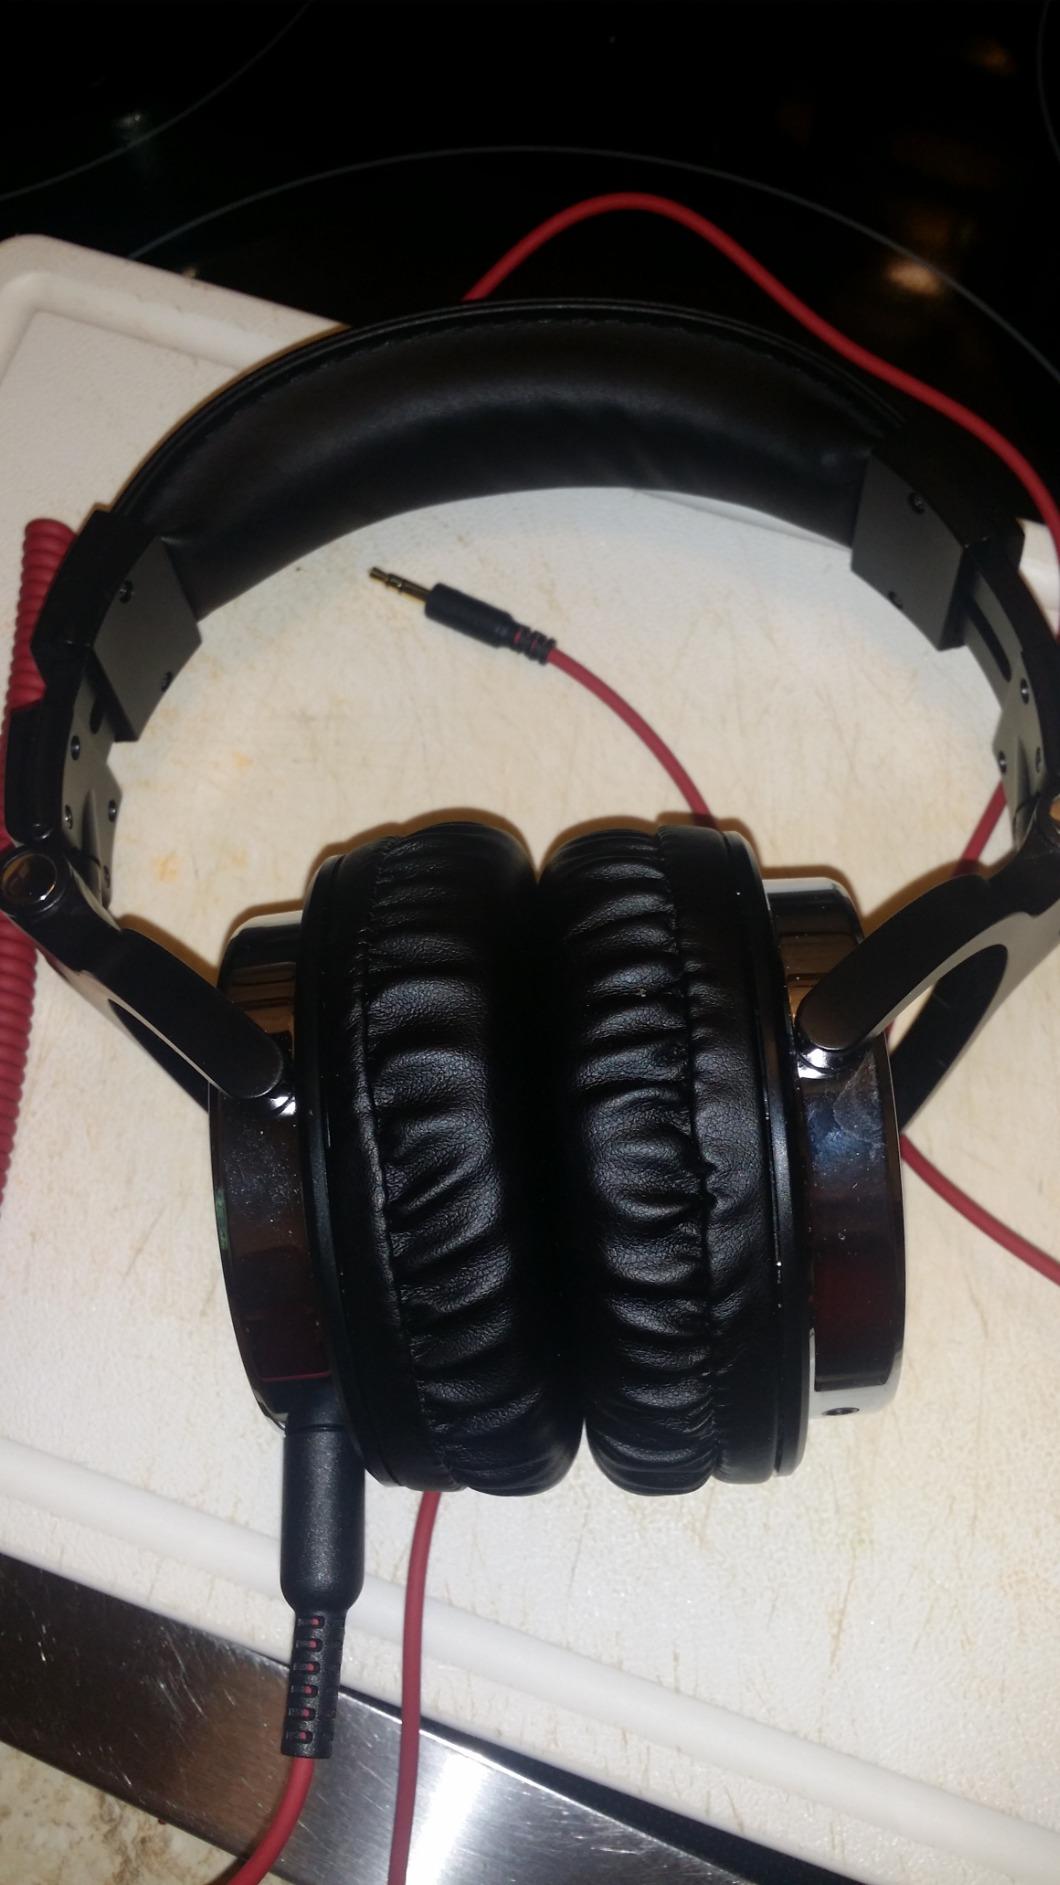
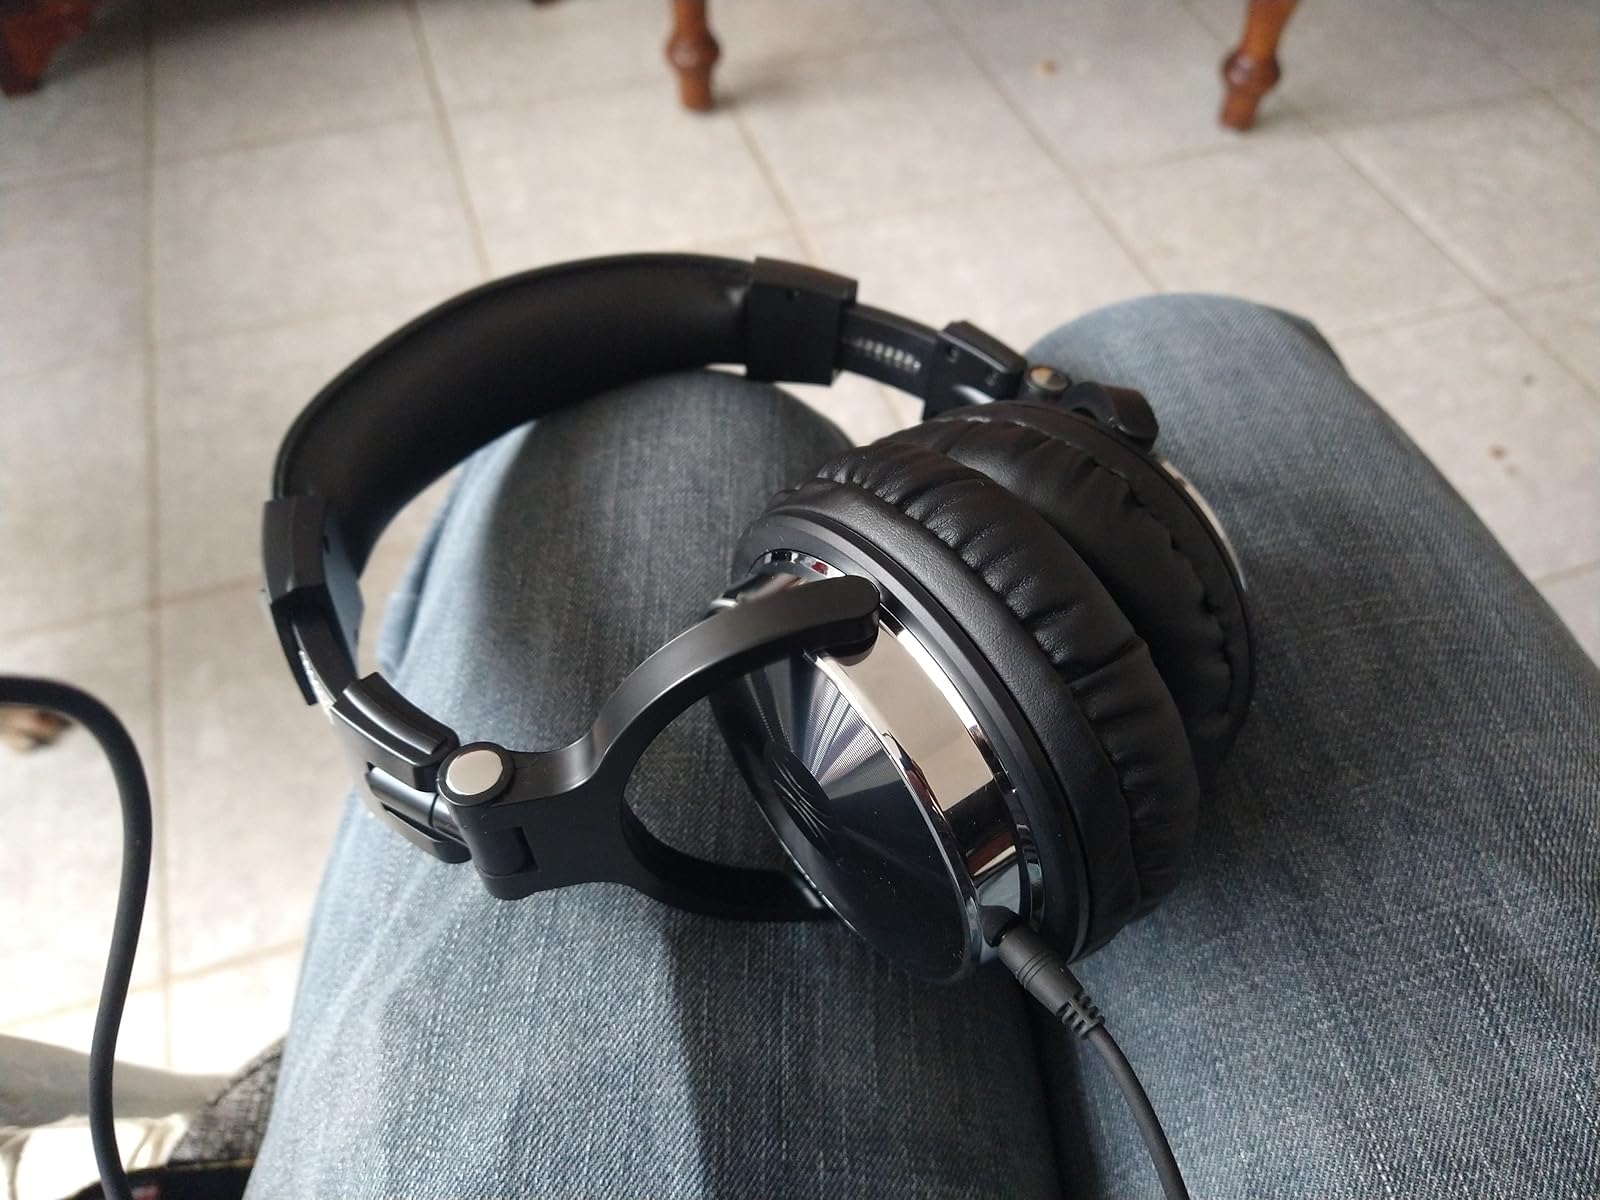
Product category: headphones
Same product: yes